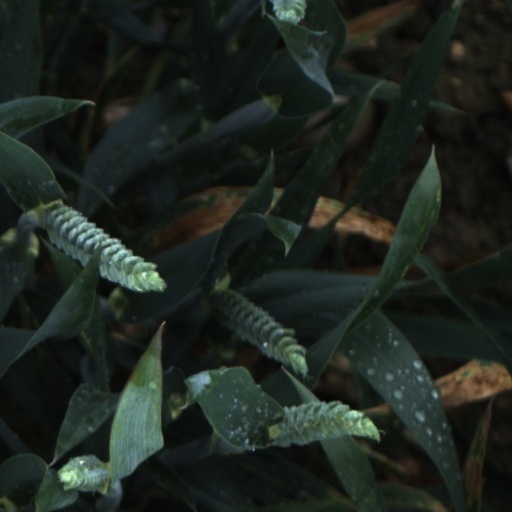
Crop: wheat